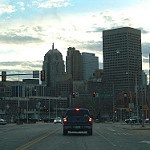
Label: buildings